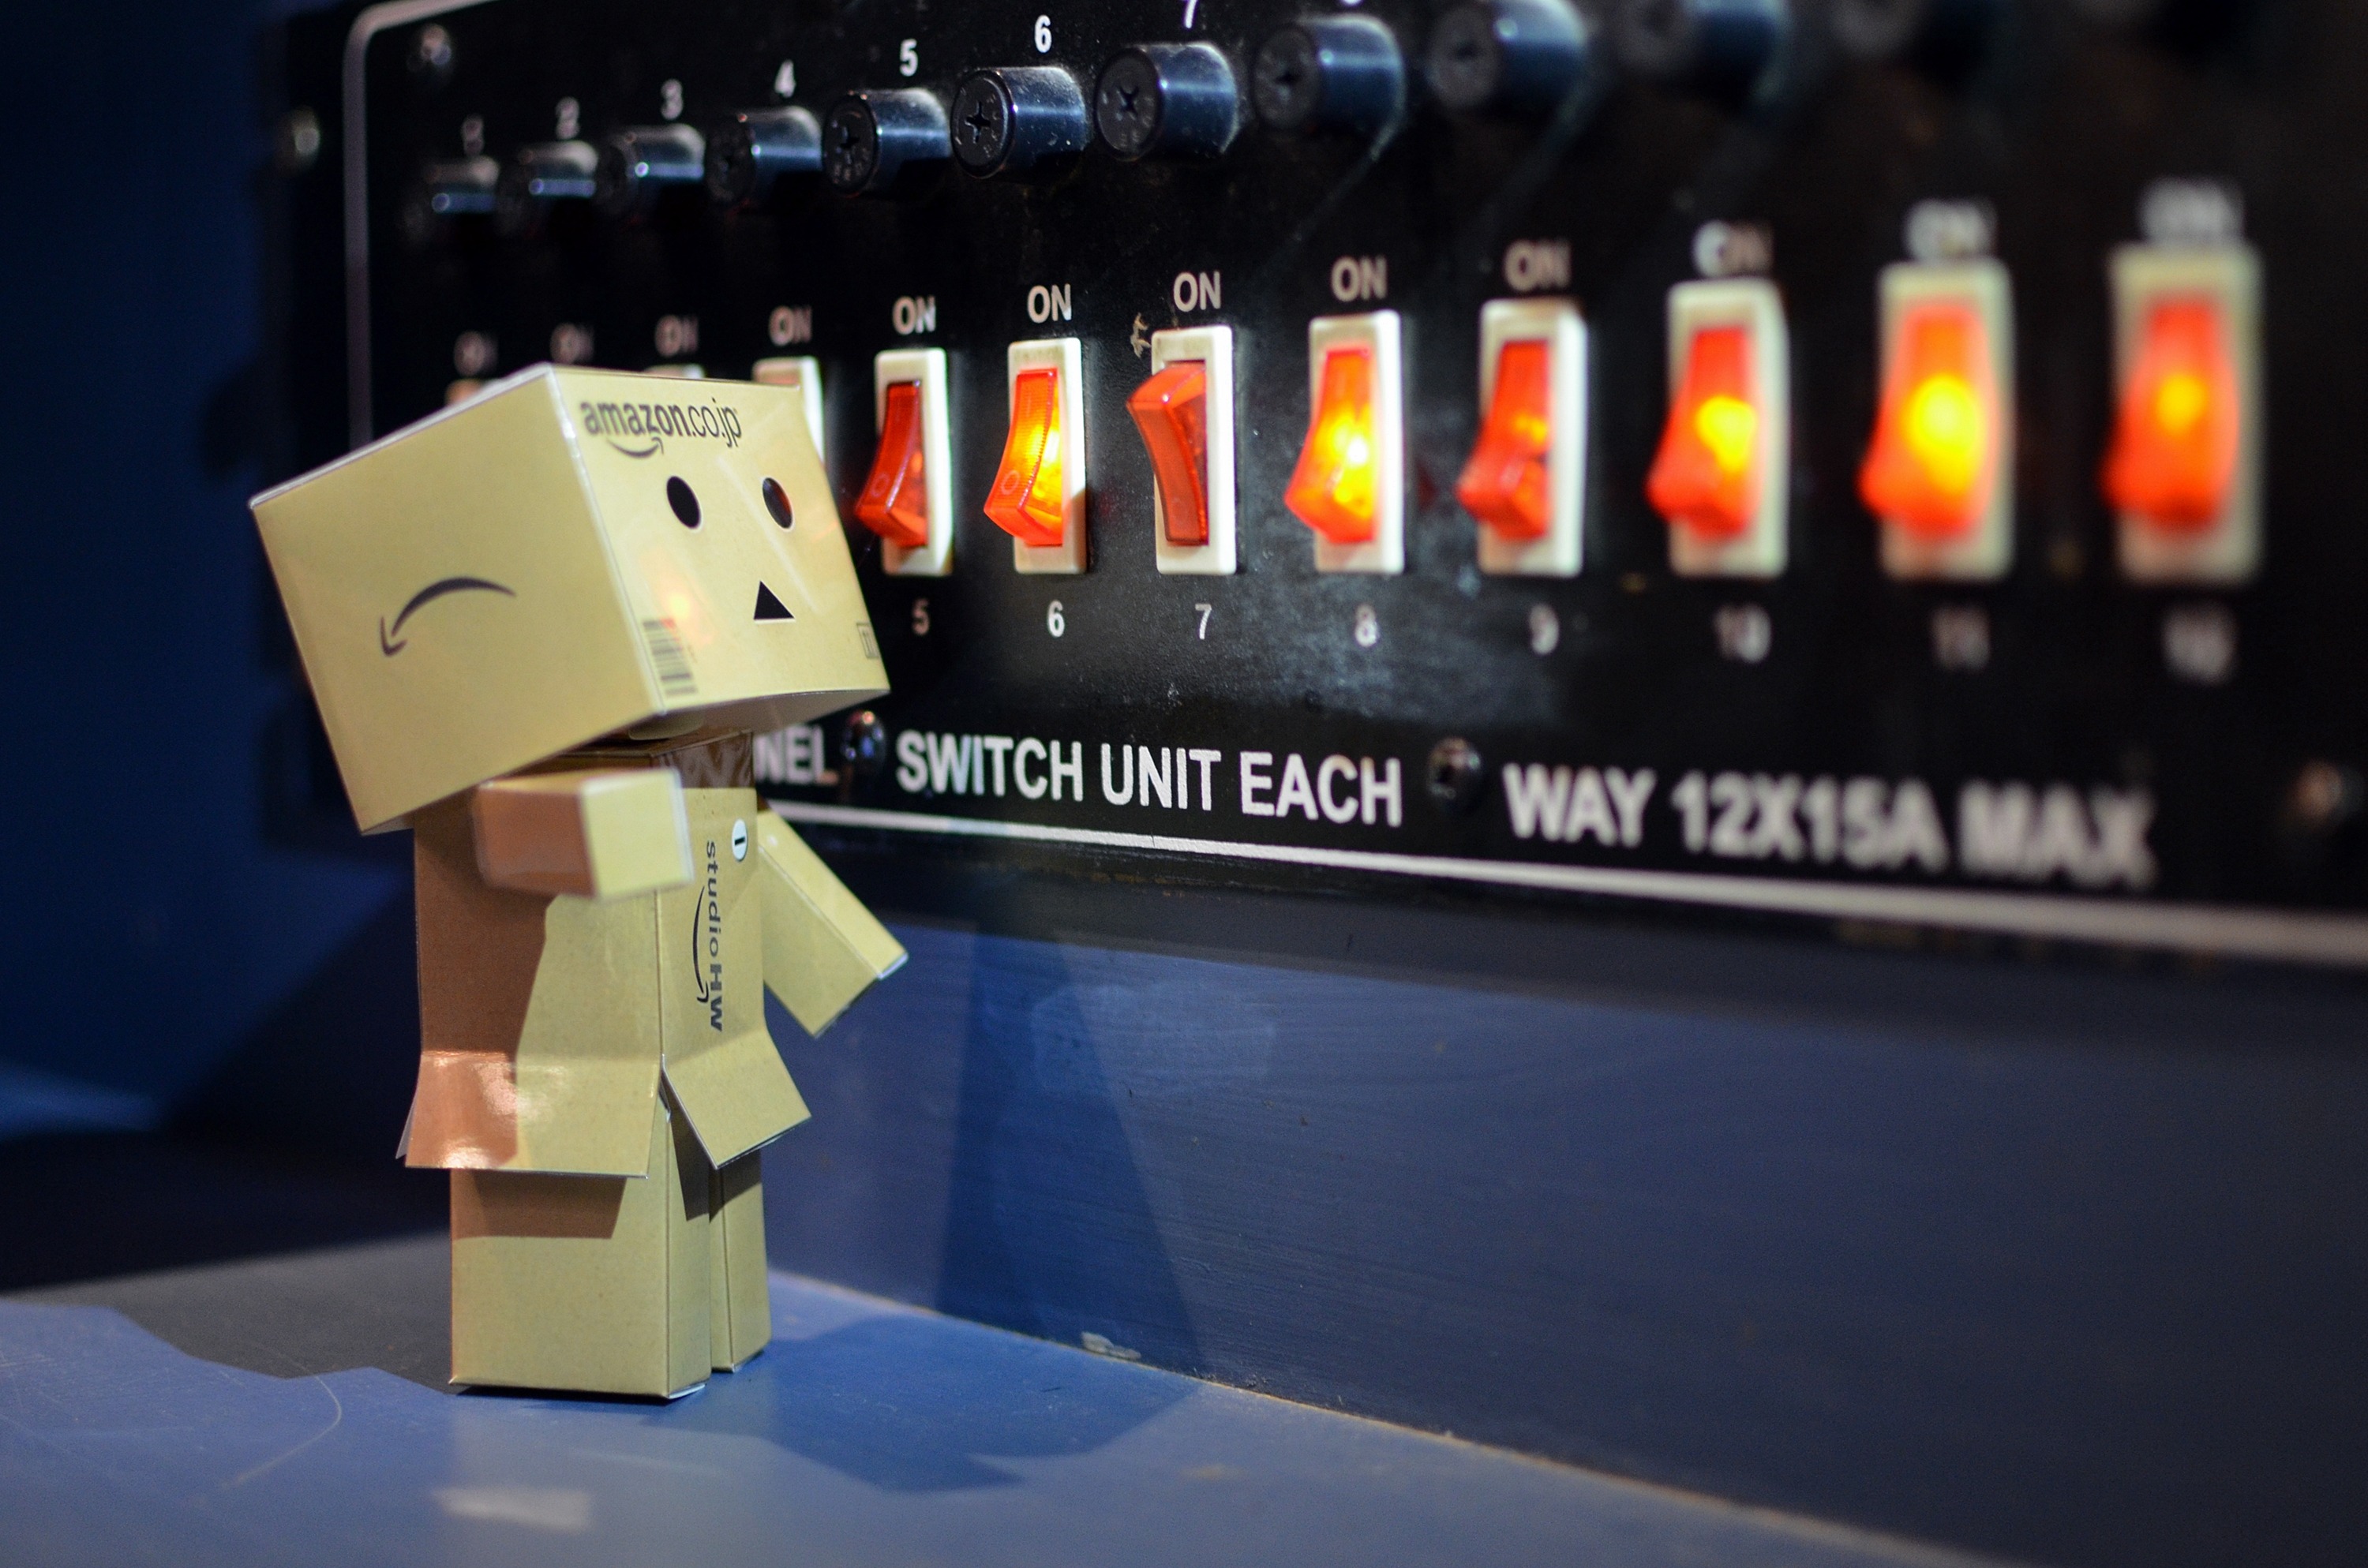
danbo, love, valentine, toy, candy, japan, switch